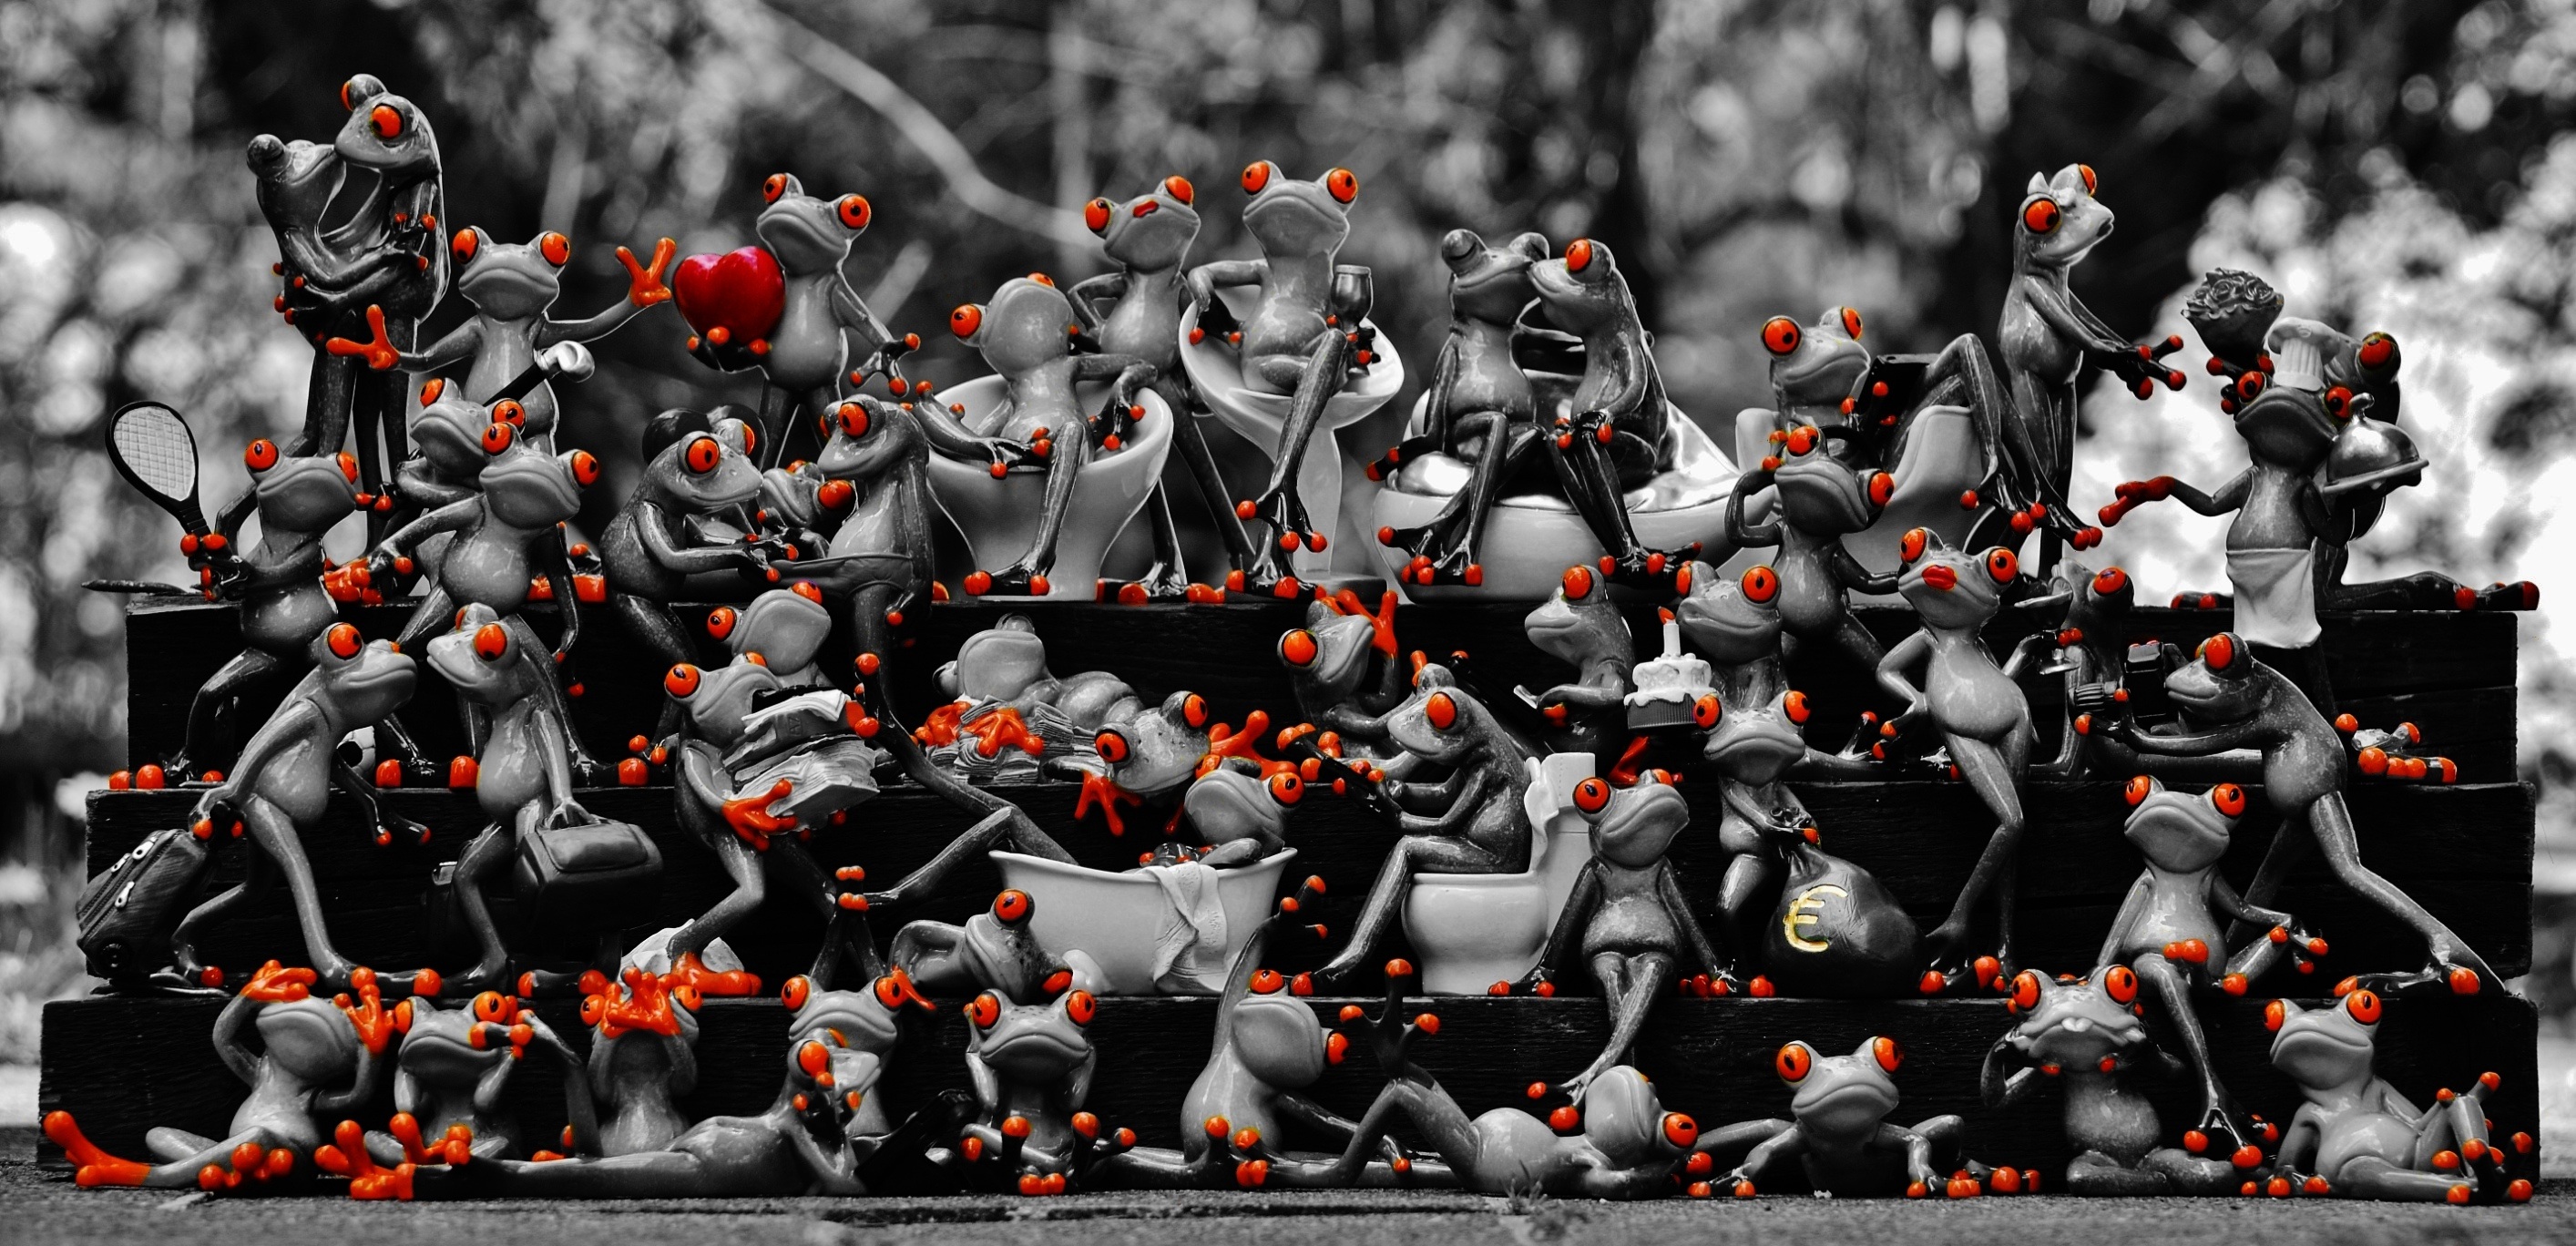
group, cute, crowd, meeting, collection, fun, stairs, funny, collect, frogs, many, mass, gradually, quantitative, frog assembly